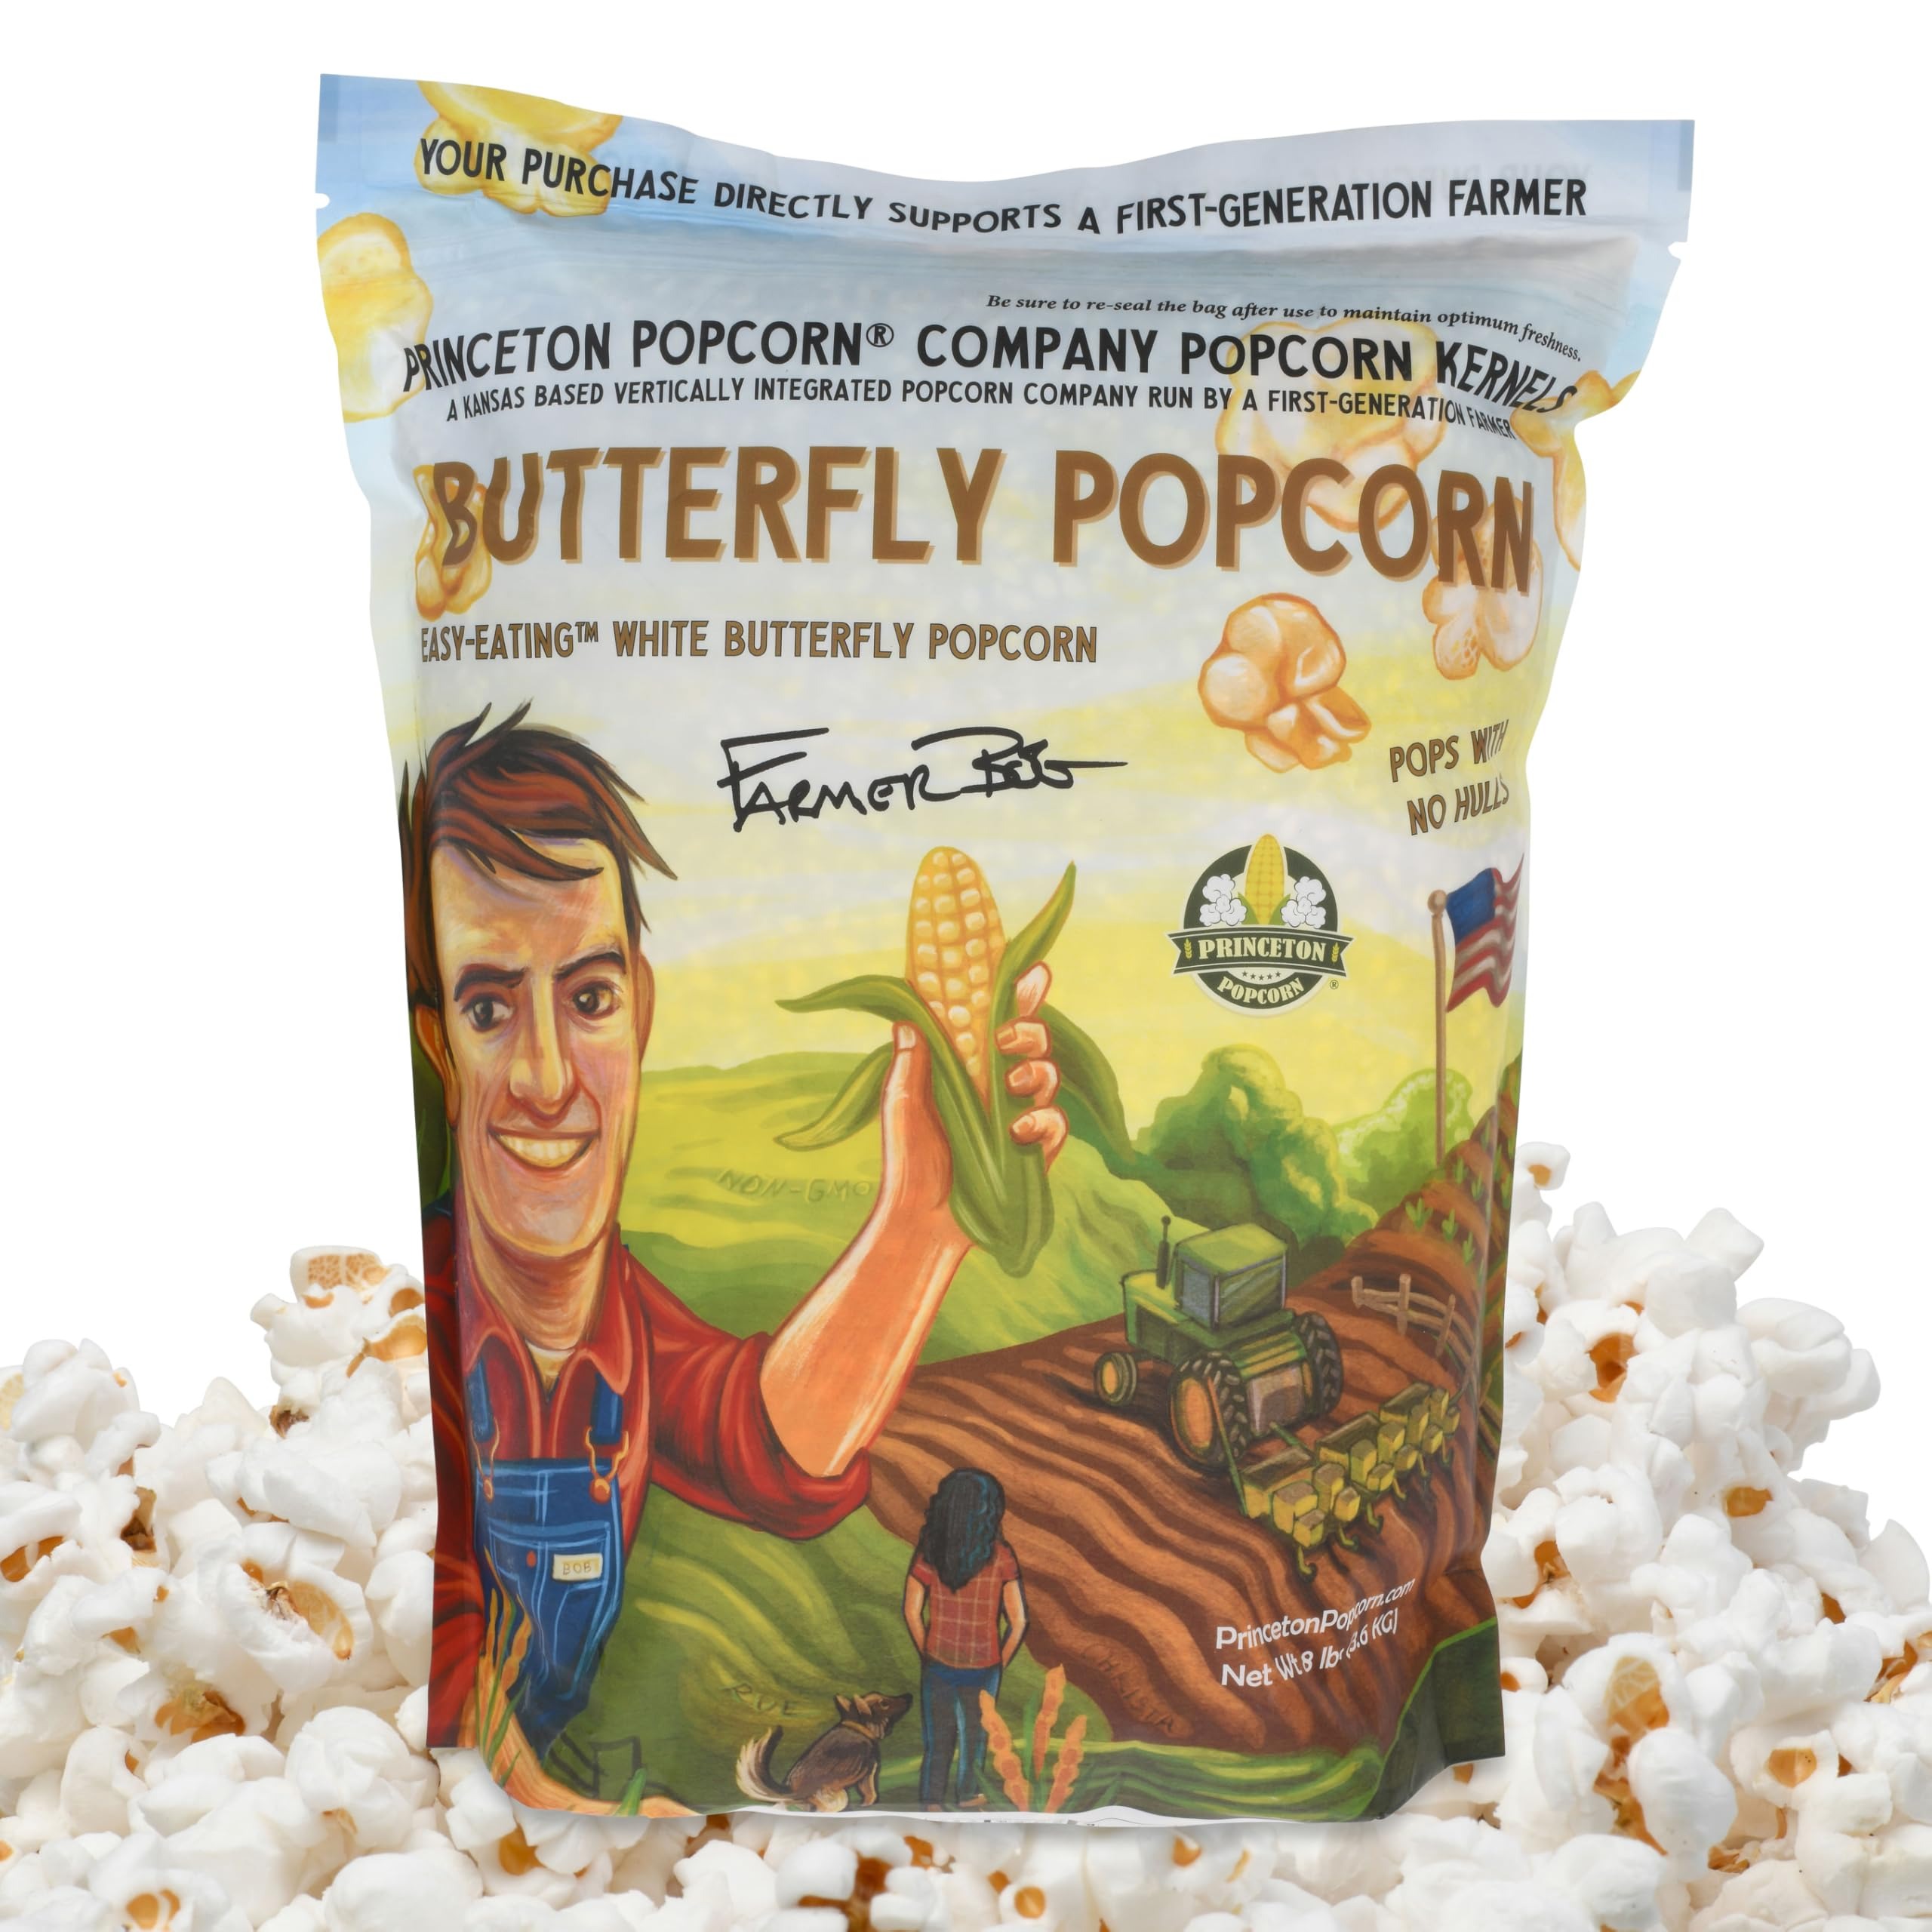
Item Name: Princeton Popcorn White Butterfly Hulless Popcorn Kernels - Easy-Eating, Baby Small Tender Popping Corn, Non-GMO Popcorn Kernels, No Hulls, No Roundup, Direct from Farmer, Microwave Air Popper or Stovetop 8lb Bag
Bullet Point 1: Hulless Popcorn Kernels for Popping: Enjoy our white butterfly, non gmo popcorn kernels, perfect for popping.
Bullet Point 2: Our kernels are hulless, ensuring an easy-eating, tender popcorn experience. The popcorn pops small and tender. This is not large and fluffy. Instead, it pops without hulls into a tiny, tender popcorn
Bullet Point 3: Purchase straight from the farmer. Farmer Bob grew this popcorn in Princeton, Kansas. 100% American Made in the USA. One Farmer, One Field means this popcorn is single source.
Bullet Point 4: Melt in your mouth tenderness and can be popped on the stove, hot air popper or in the microwave. You get a good popping experience with either method as this variety is easy to pop.
Bullet Point 5: White popcorn kernels for popping tend to be more tender. Bulk unpopped popcorn is the best way to be able to choose microwave popcorn, stovetop popping, or hot air.
Value: 128.0
Unit: Ounce

Price: 49.99